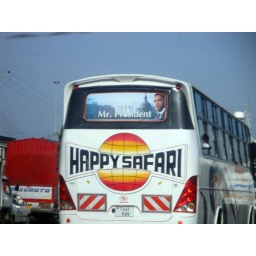
Second Obama bus spotted in 30 seconds